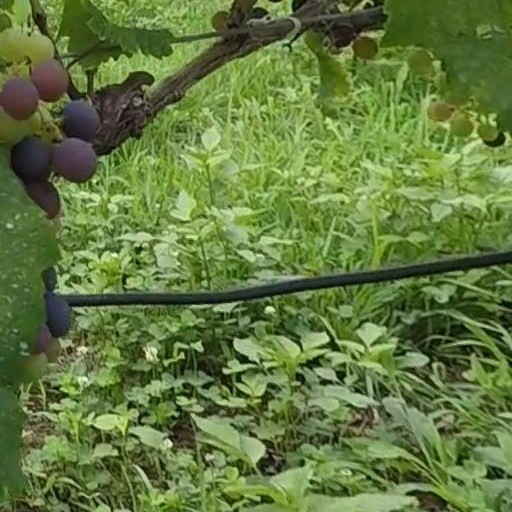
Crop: grape